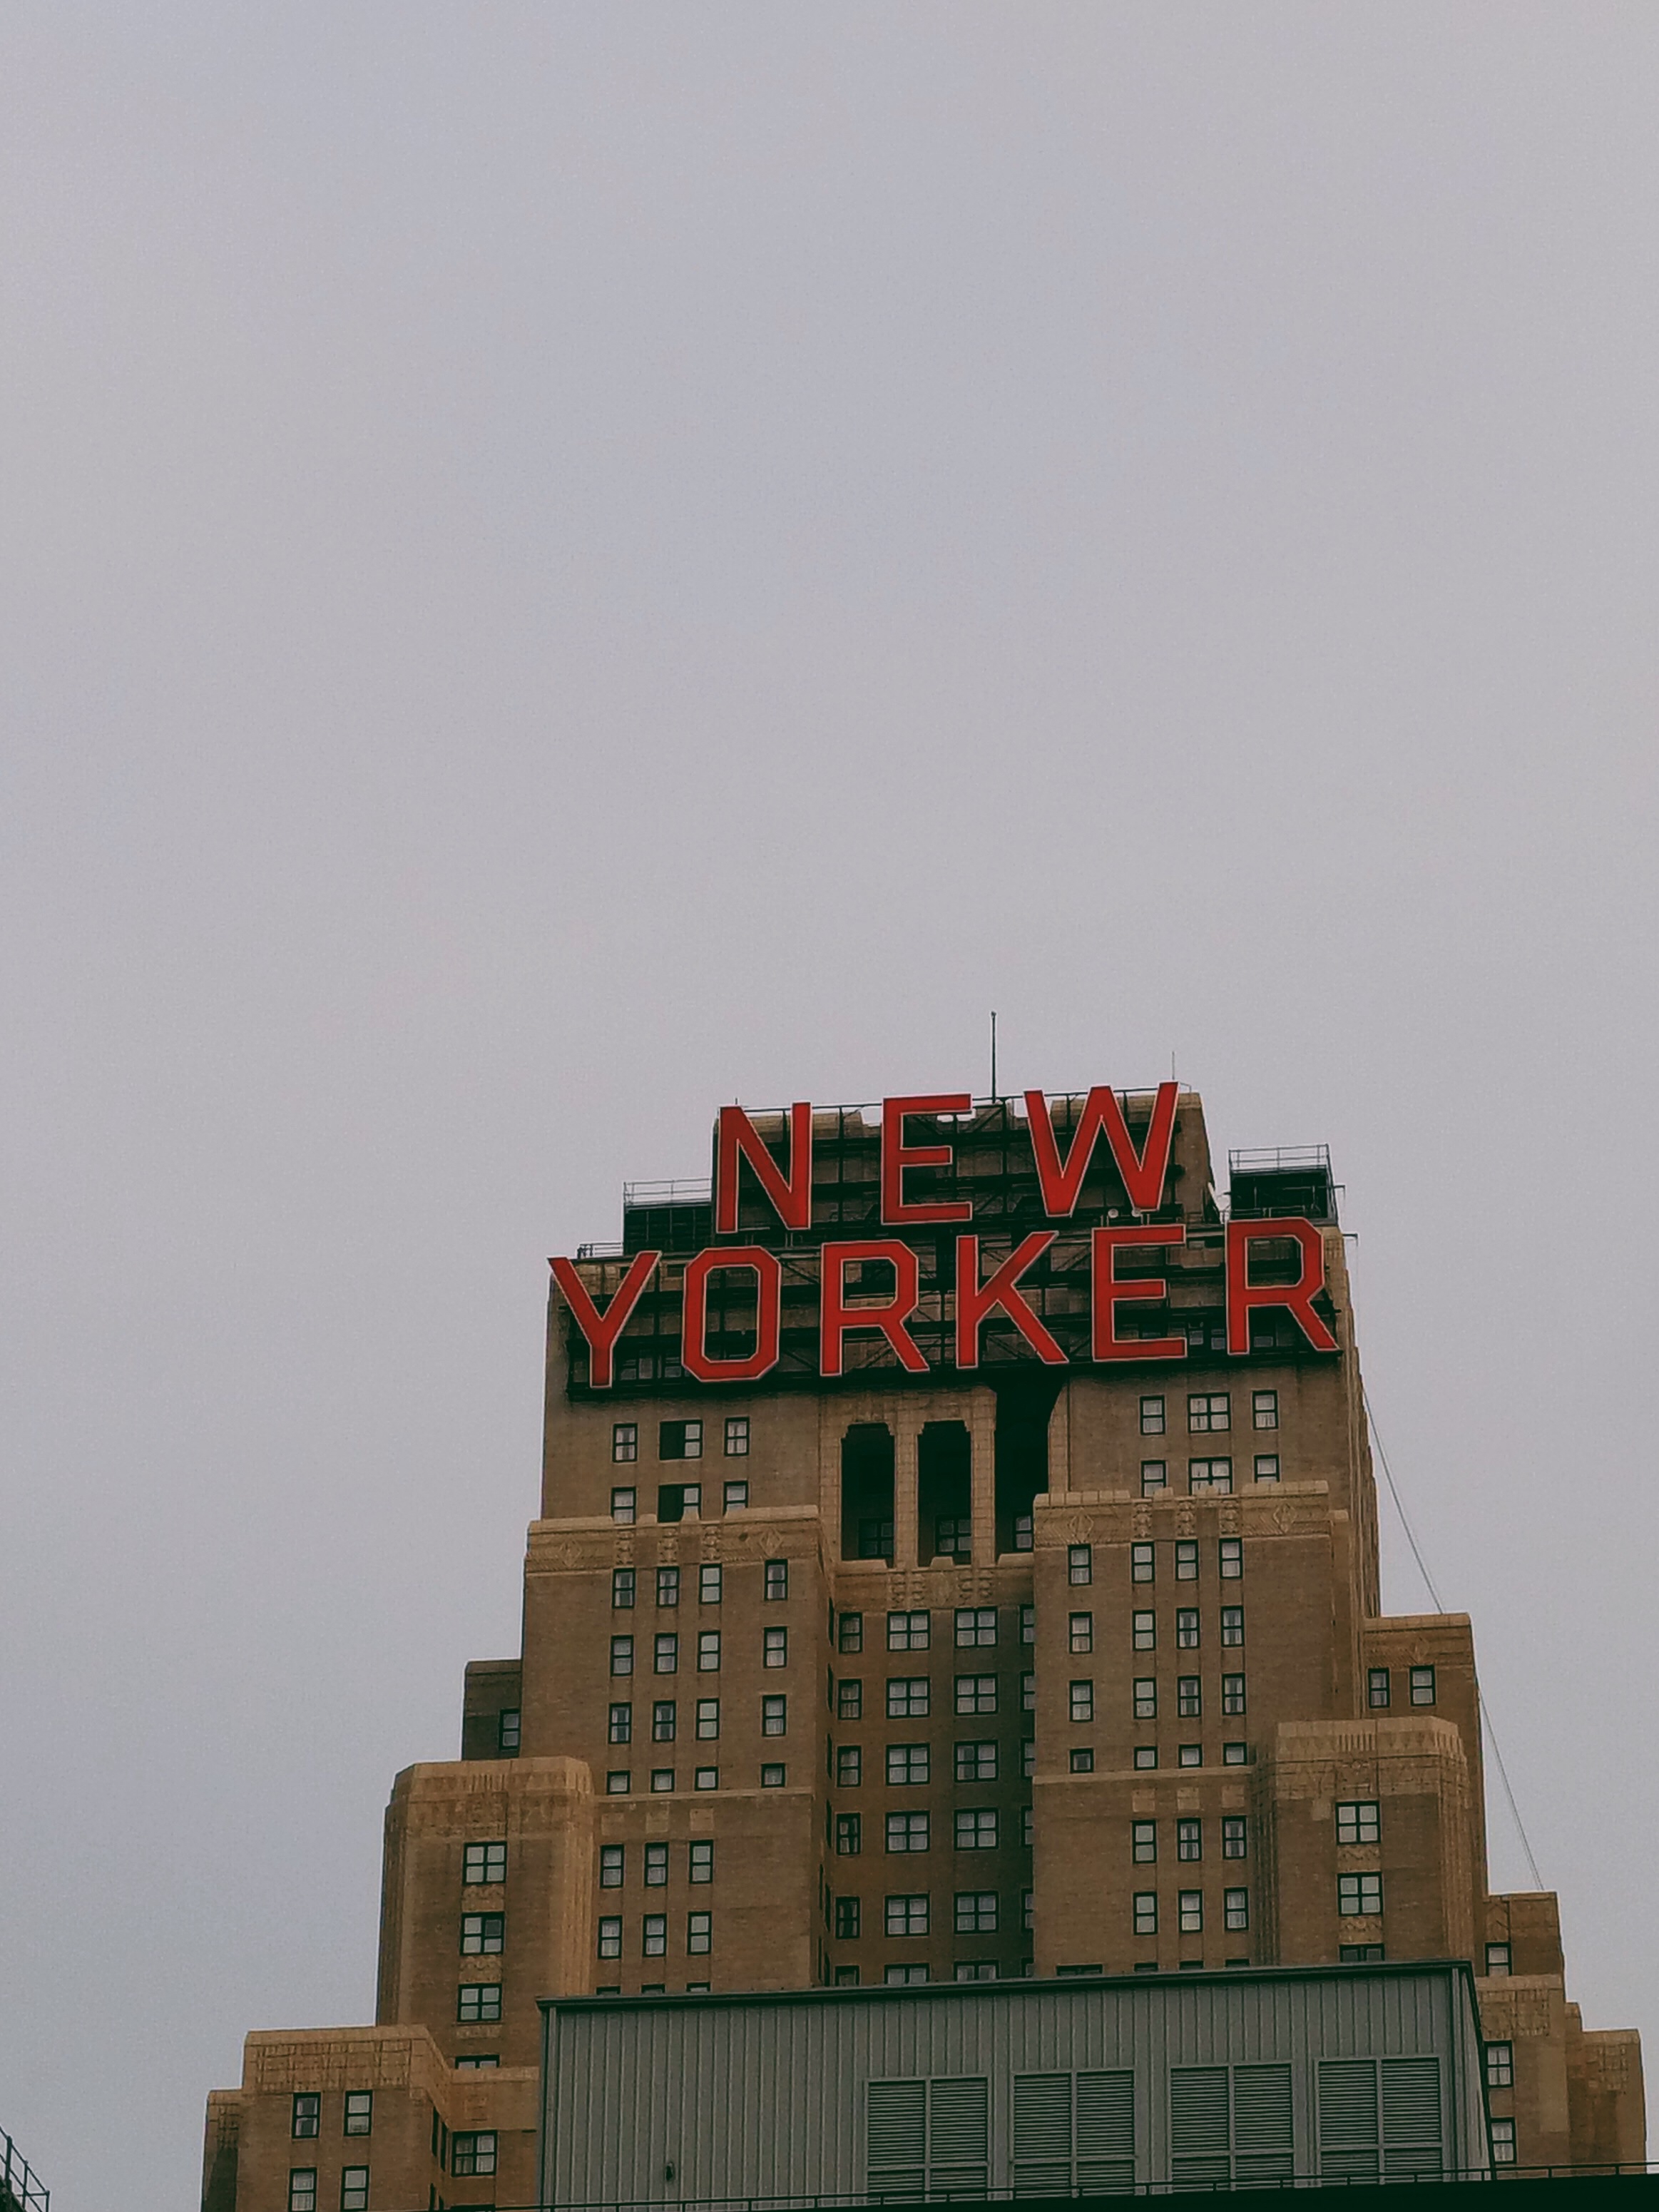
architecture, landmark, sky, red, building, urban area, city, metropolis, facade, metropolitan area, tower block, skyscraper, downtown, house, commercial building, mixed use